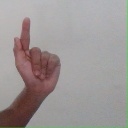
अक्षर: ळ